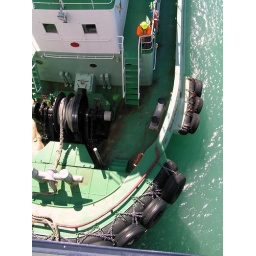
Serious tug boat action to help turn the cruise ship Statendam within the confines of the Port of Timaru.